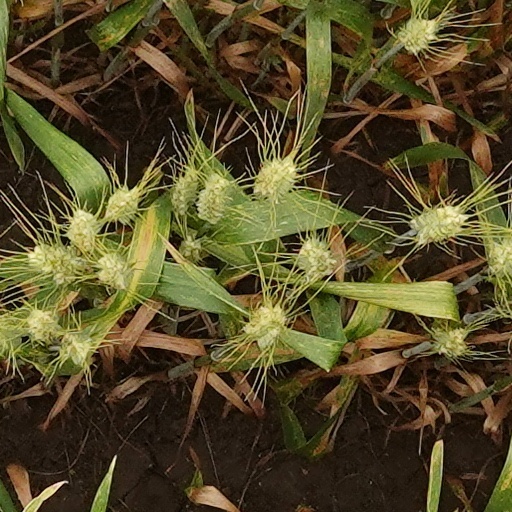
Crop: wheat